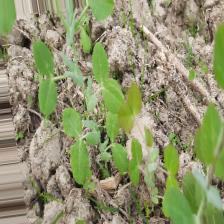
Label: Lentil Rust